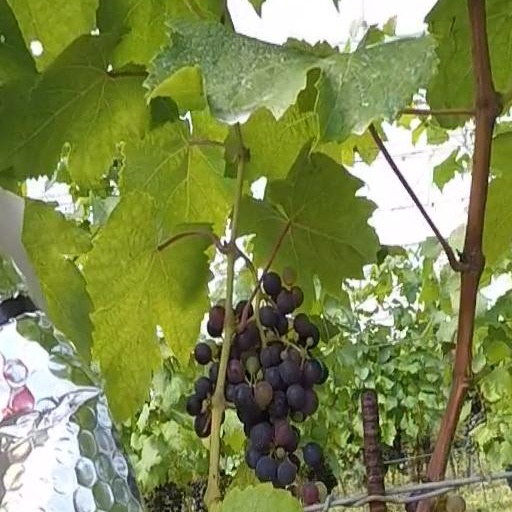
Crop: grape